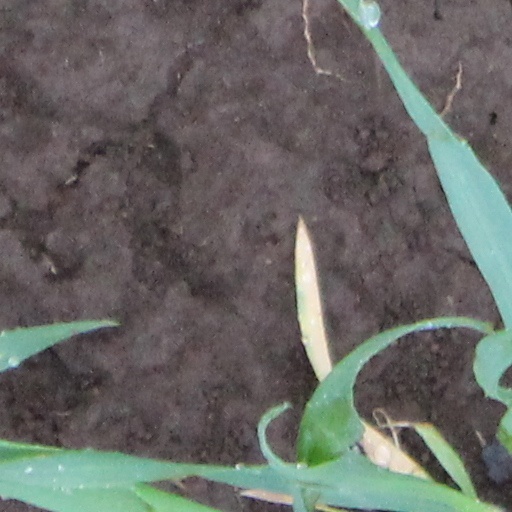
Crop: wheat